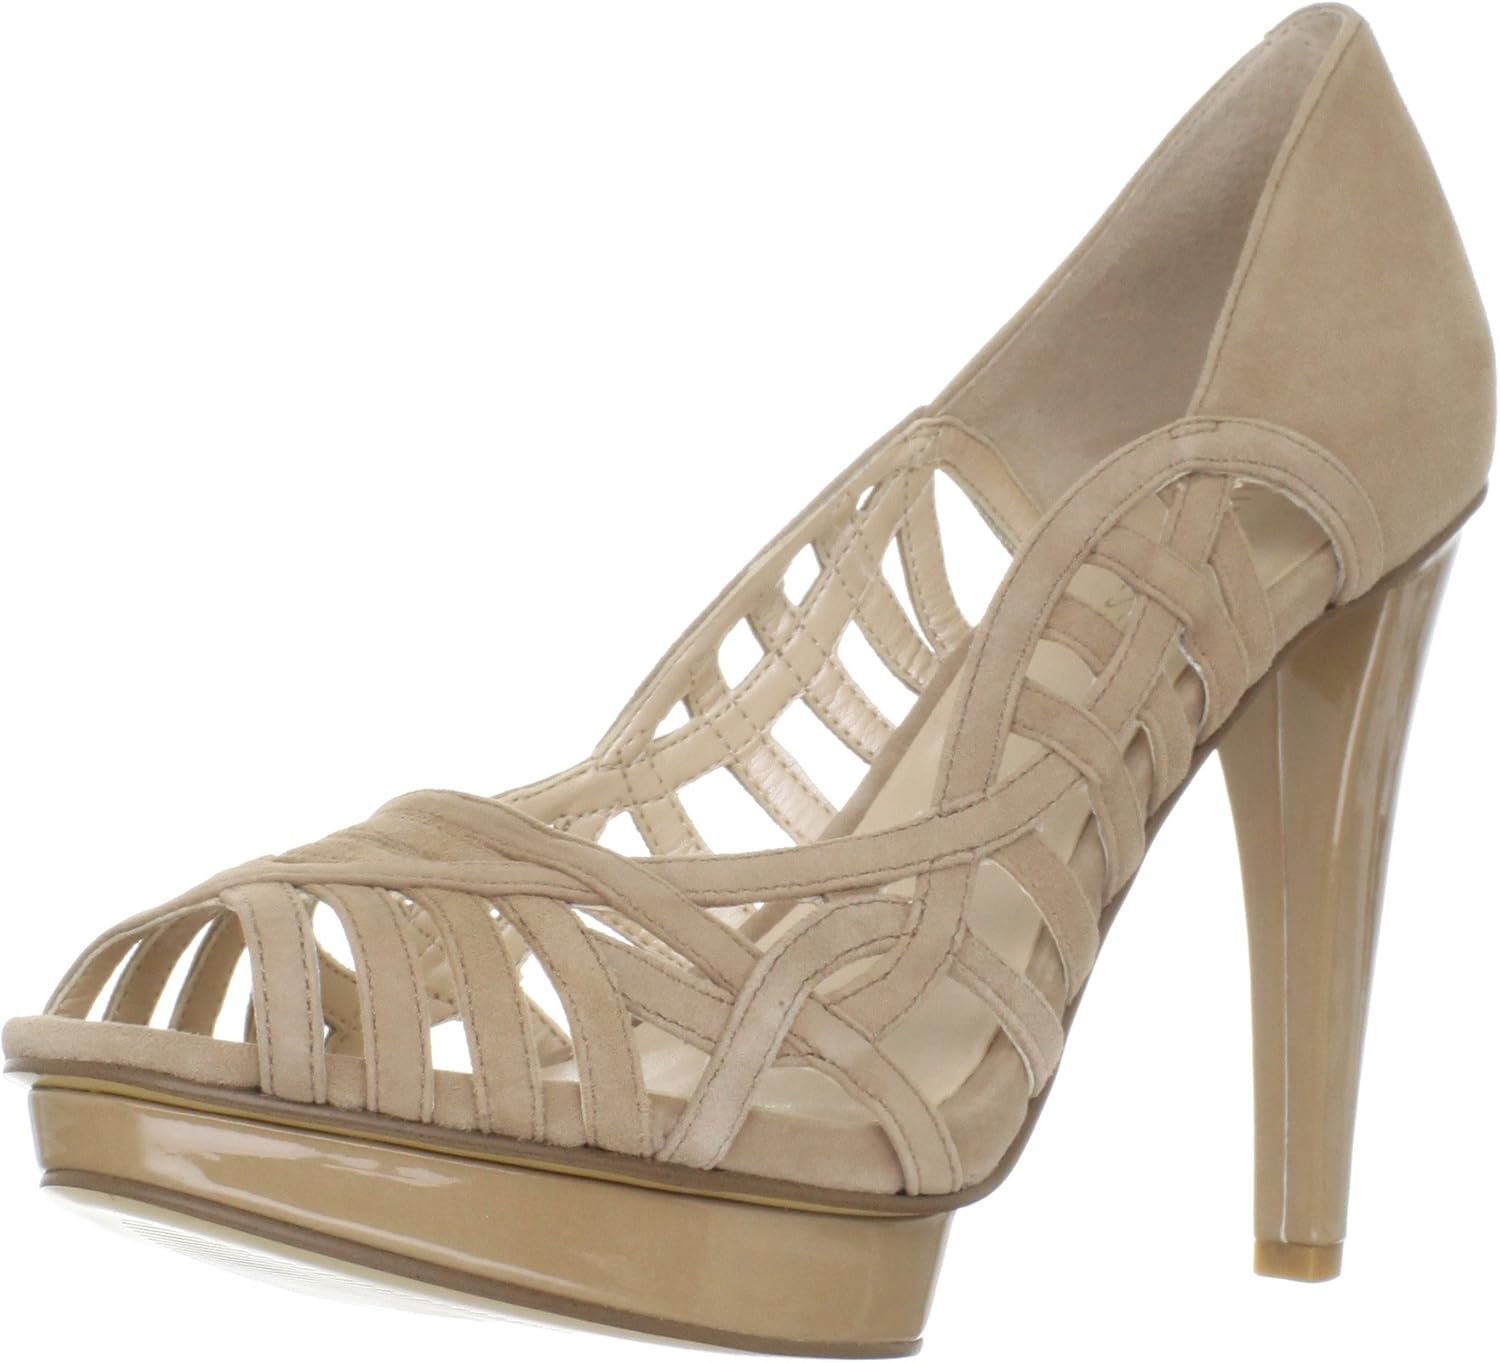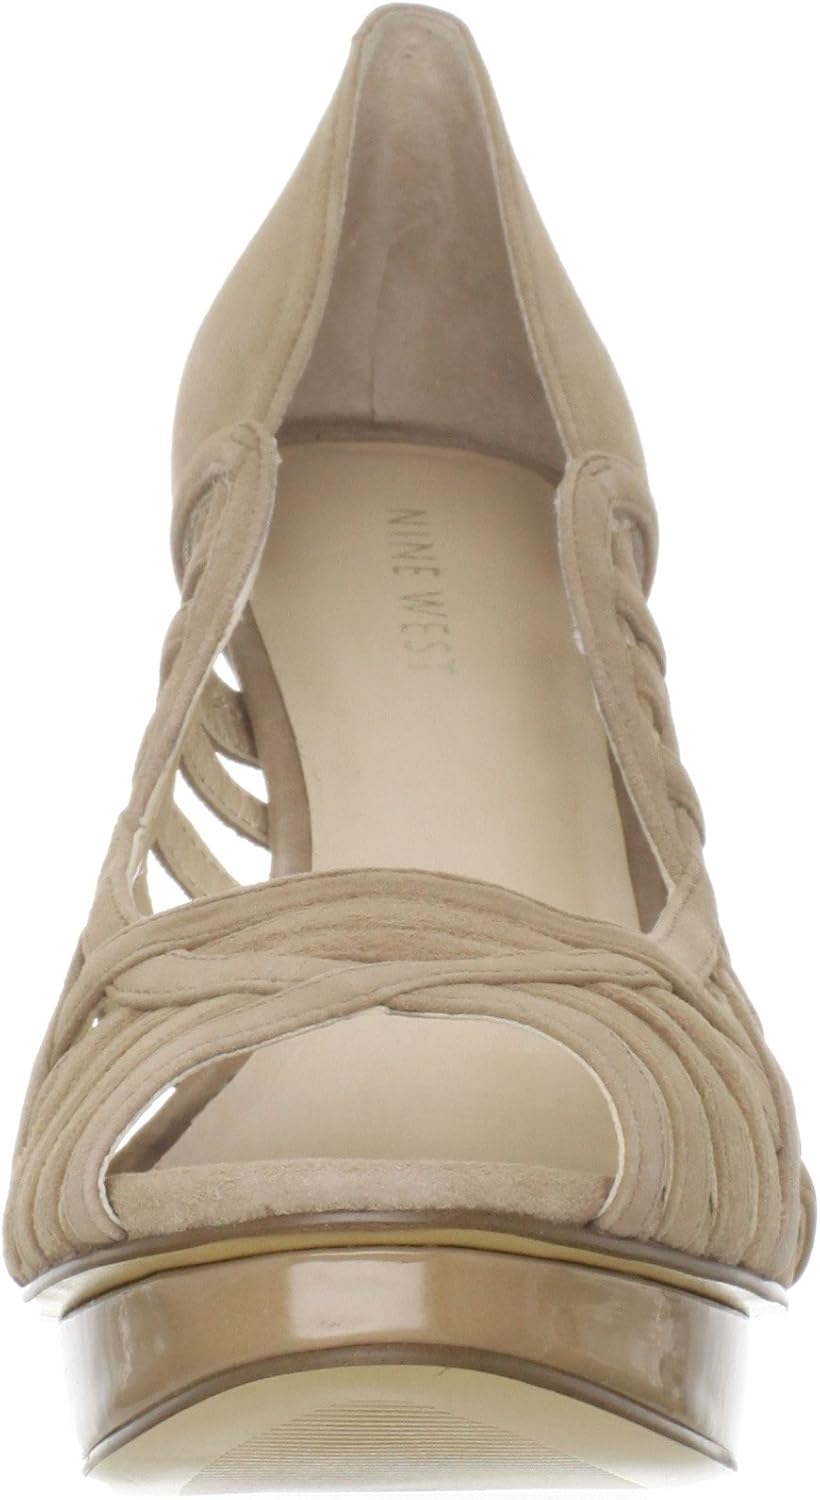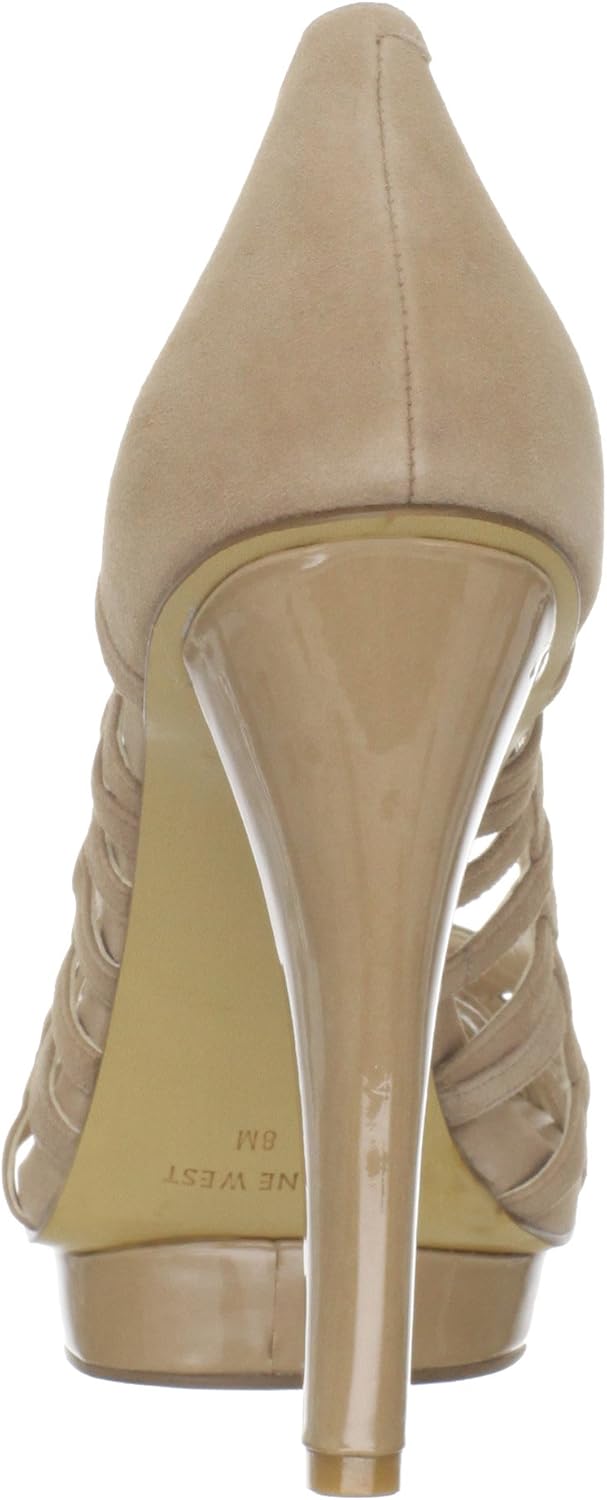
Nine West Women's Speedup Pump
Category: AMAZON FASHION
Nine West offers a quick edit of the runways -- pinpointing the must have looks of the season, and translating what is fun, hip, and of the moment. It is trend-right footwear that you will reach for in your closet again and again. Nine West is sure to be your trusted resource for everyday chic style.
Features: 100% Leather | Imported | Manmade sole | Heel measures approximately 4.25" | Platform measures approximately 0.75"